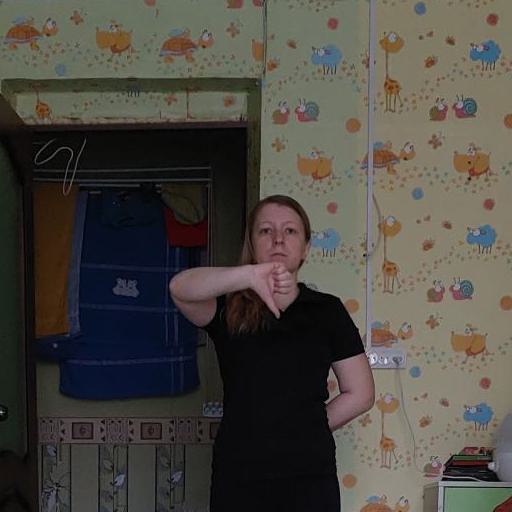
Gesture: dislike